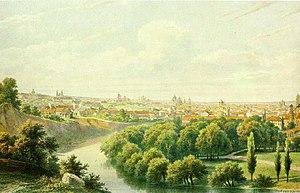
Ivan Petrovitch Troutnev, né en 1827 à Likhvine dans le gouvernement de Kalouga et mort le 5 février 1912 à Wilna chef-lieu du gouvernement de Wilna, est un peintre russe, fondateur et directeur de l'école de dessin, ainsi que de l'Académie des arts de Vilnius.